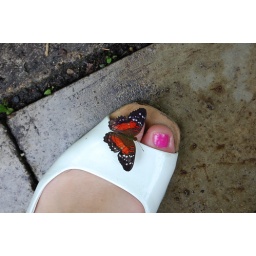
butterfly house in the garden